Étienne Parent

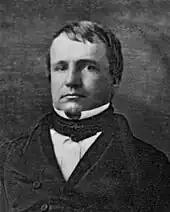
Louis Hippolyte LaFontaine, who was influenced by Parent's advocacy for responsible government

The net result was that Parent was condemned by both sides. The Permanent Central Committee of the "Patriotes", based in Montreal, proclaimed that he was a "traitor to the nation". "La Minerve", a newspaper which supported the "Patriotes", published the proclamation.